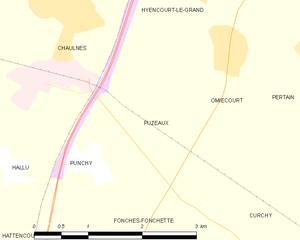
Carte des communes françaises Puzeaux